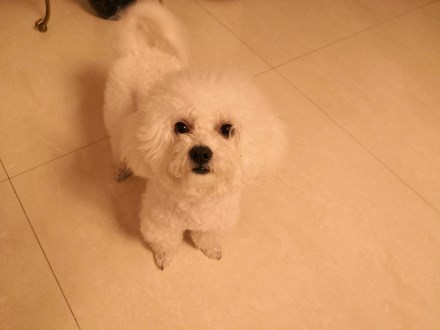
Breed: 3083-n000117-Bichon_Frise